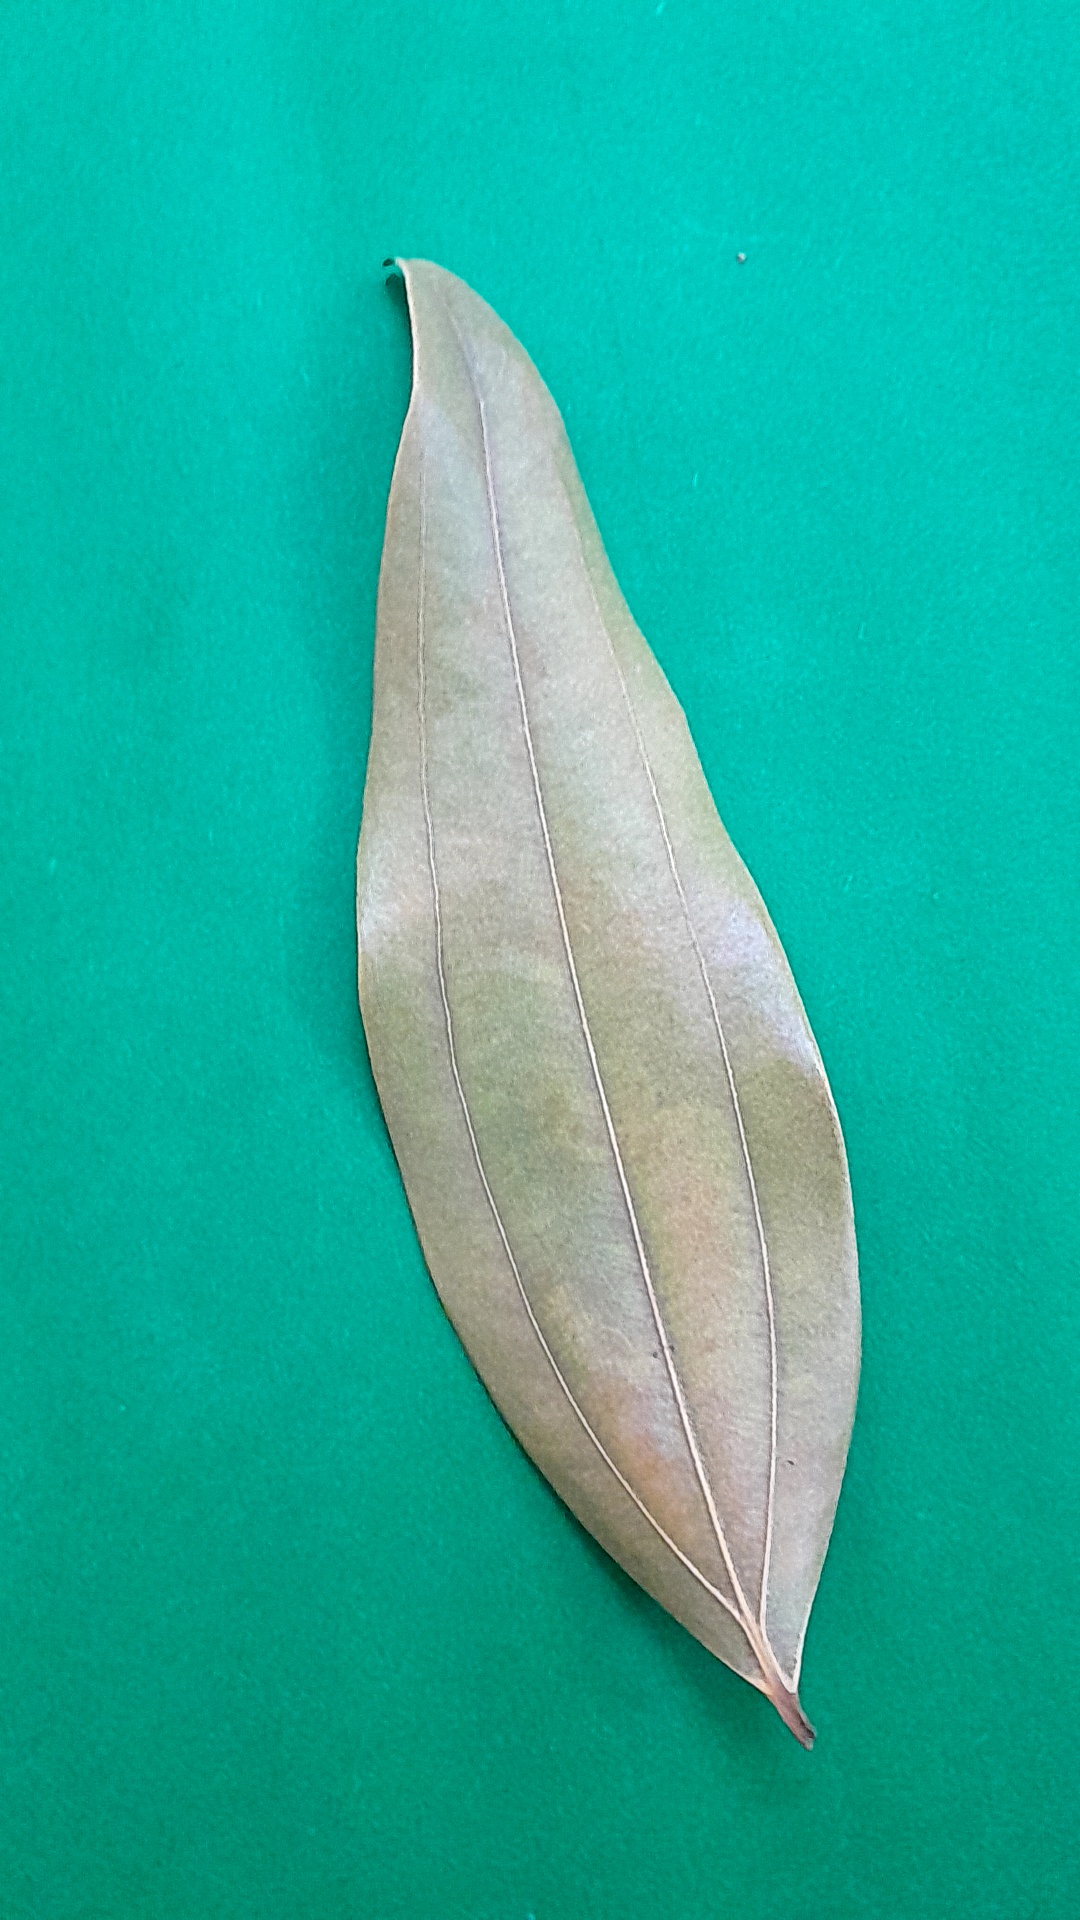
Label: Dry Leaf